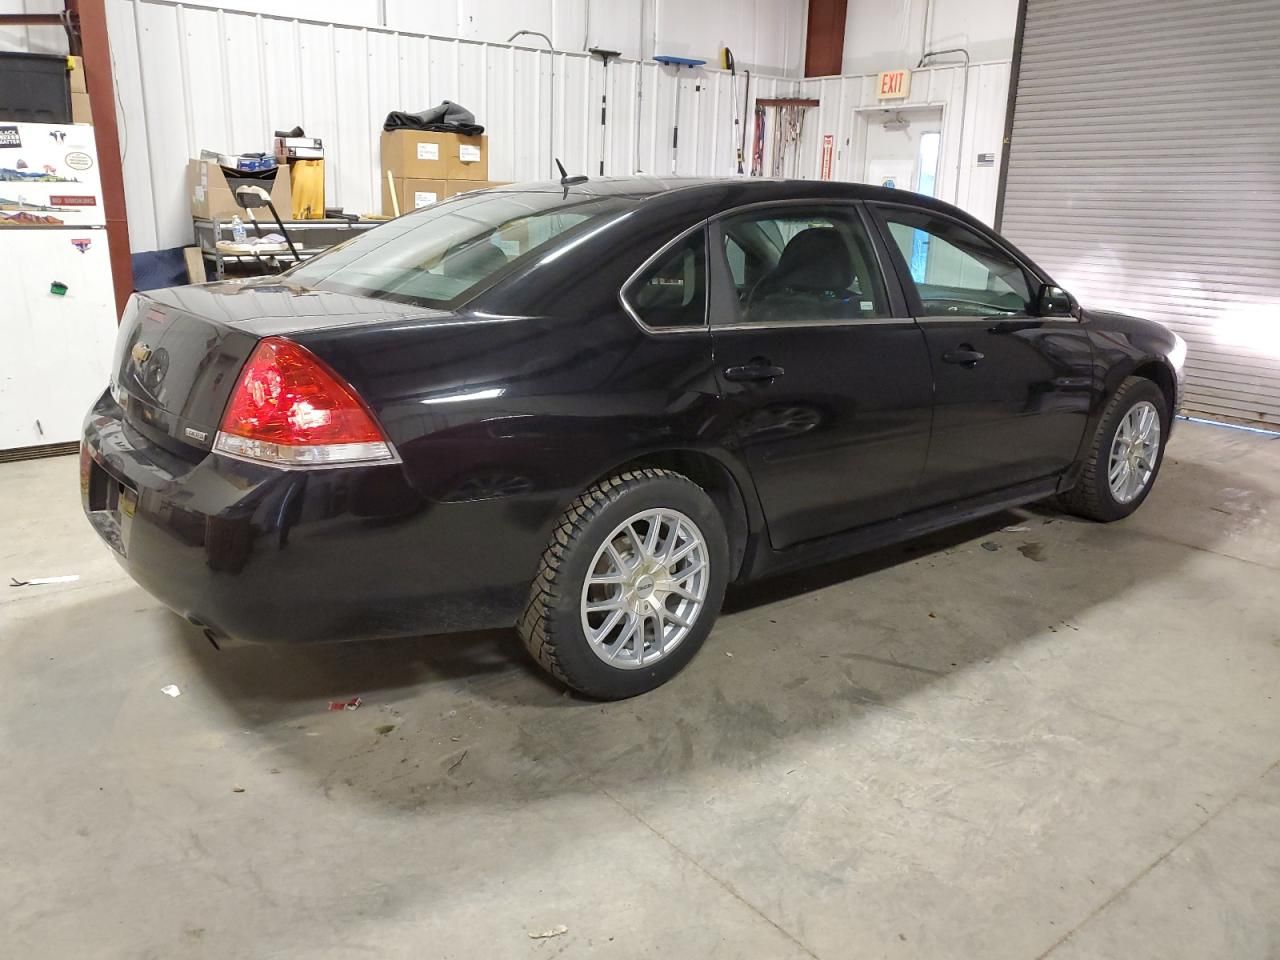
Aucun dommage détecté.
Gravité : aucun